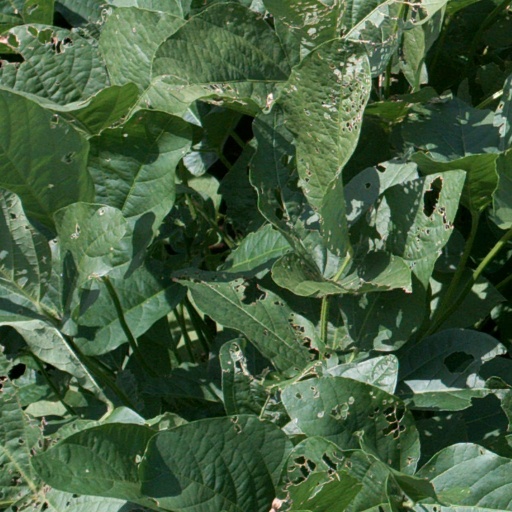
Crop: soybean